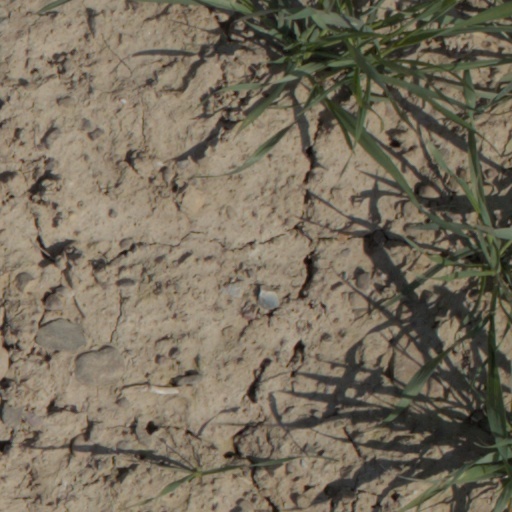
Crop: wheat